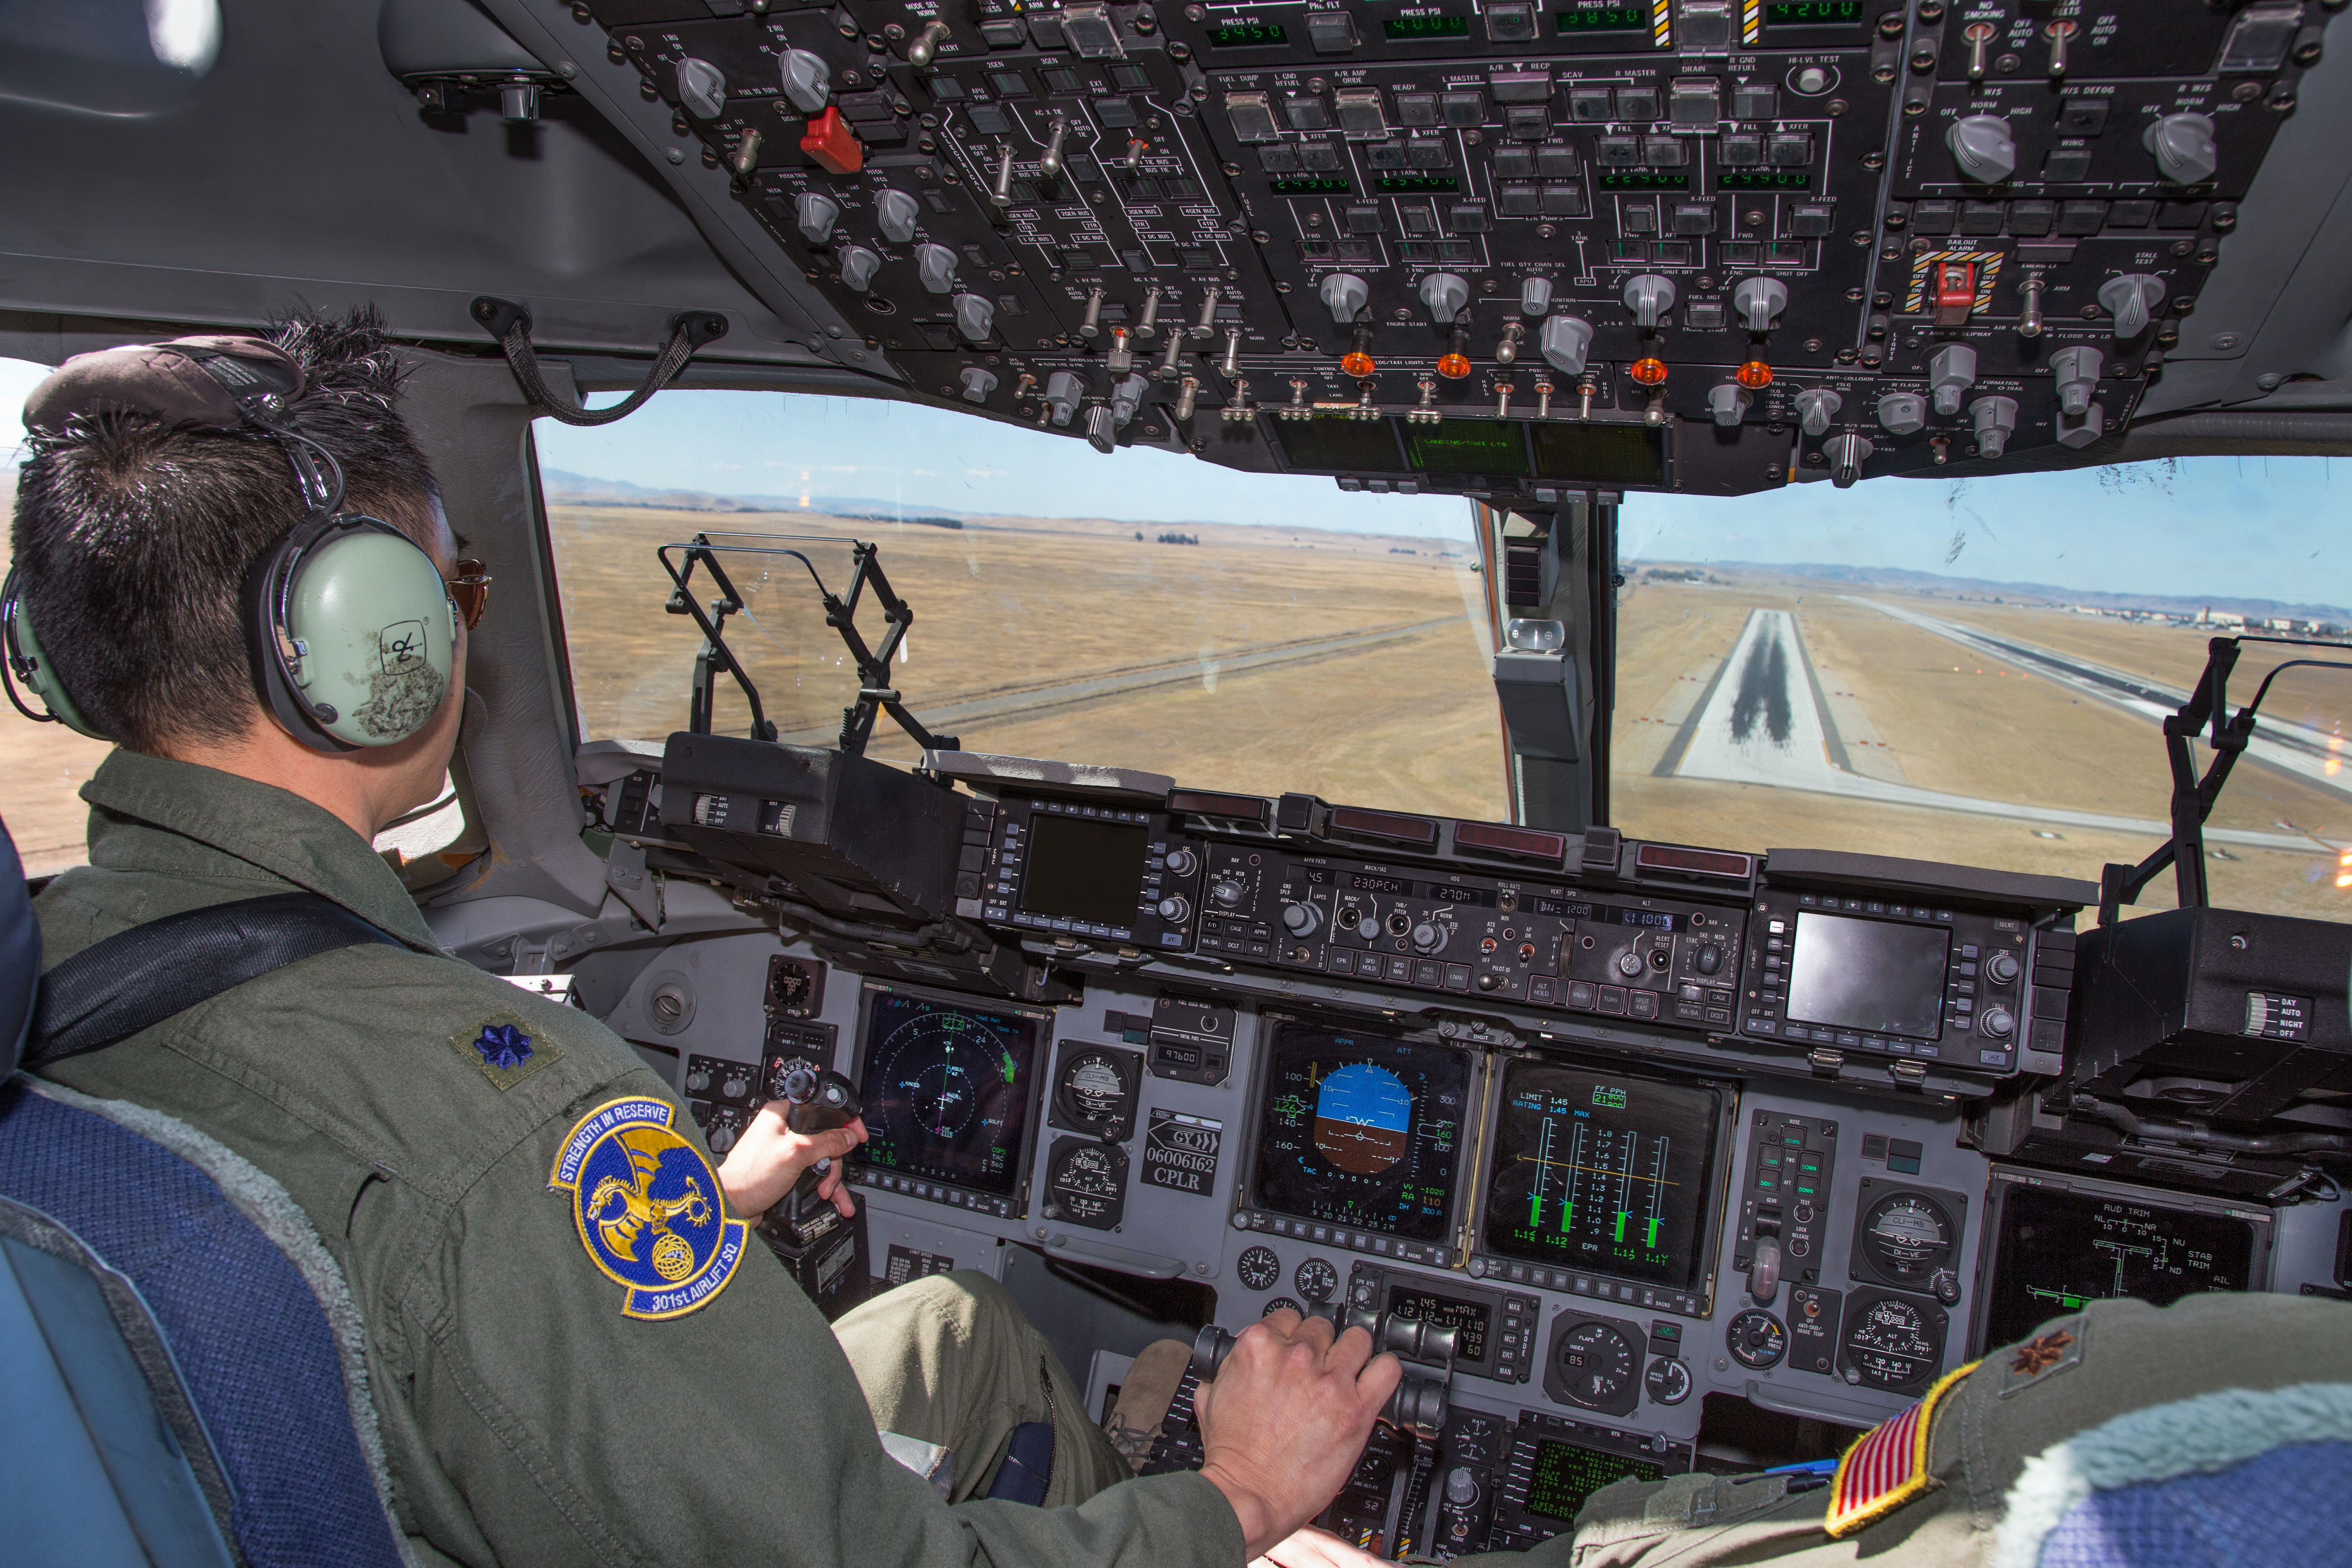
person, flying, aircraft, airline, aviation, flight, training, professional, profession, california, cockpit, pilot, airliner, solano, travisafb, afrc, airmobilitycommand, airforcereservecommand, solanocountry, amc, c17globemasteriii, c17, proficiency, air force, shortfield, assaultlanding, atmosphere of earth, aerospace engineering, aircraft cabin